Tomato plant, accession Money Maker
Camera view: tilt-top (135 deg); turntable rotation: 270 degrees
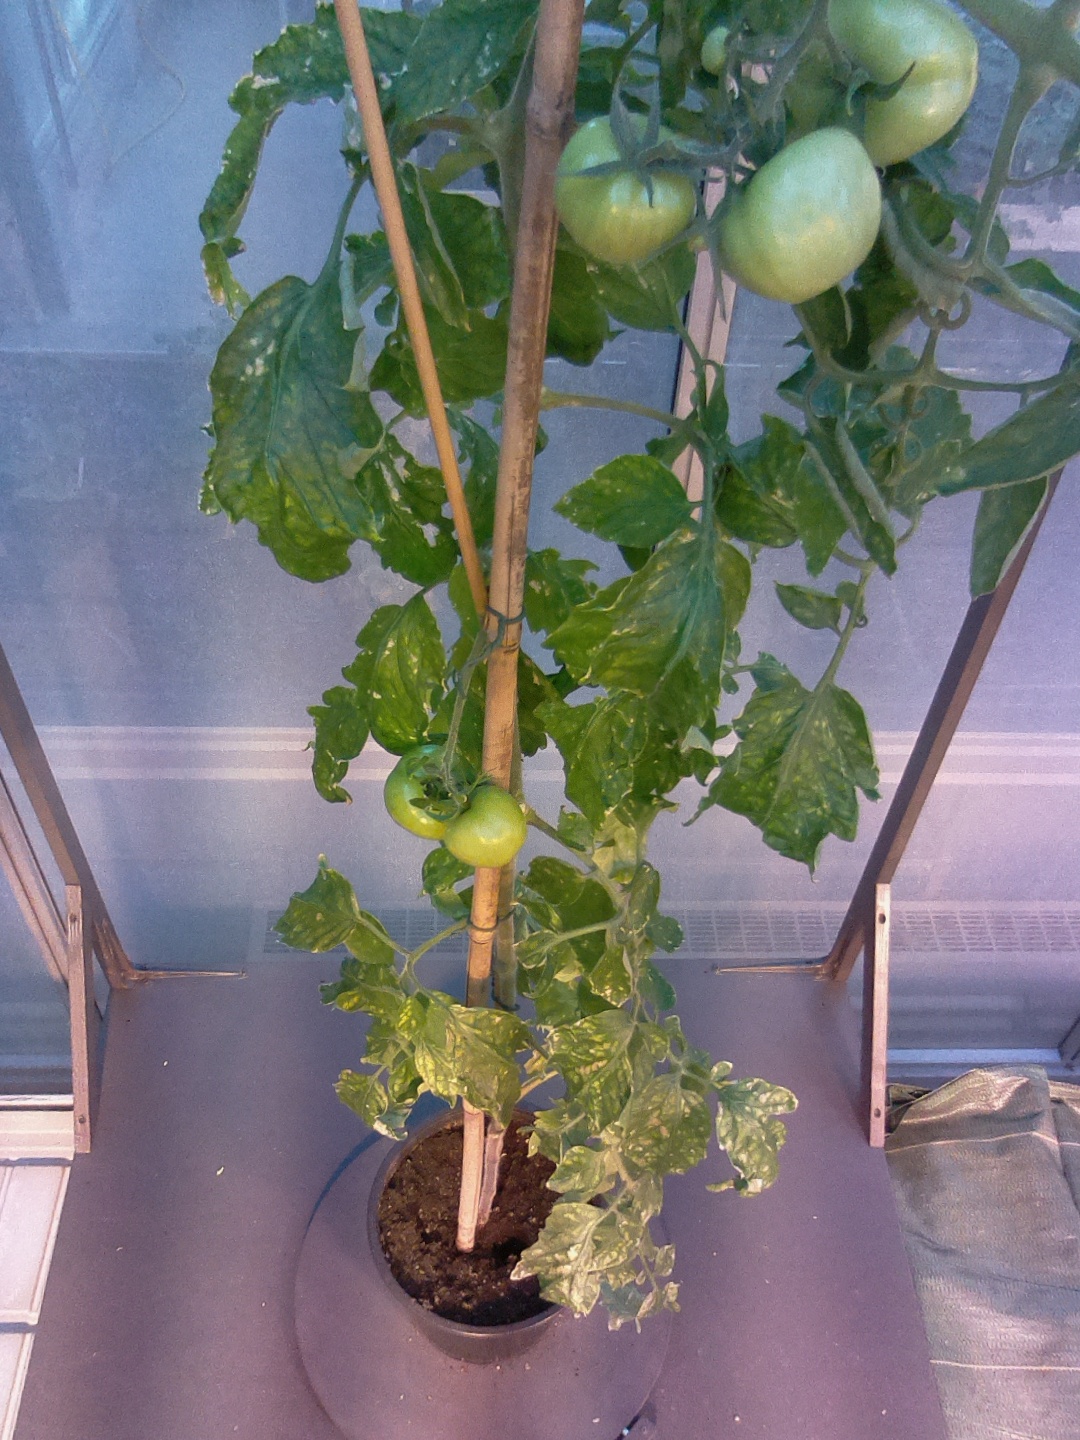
BBCH growth stage 79: 90% -100% of final fruit size